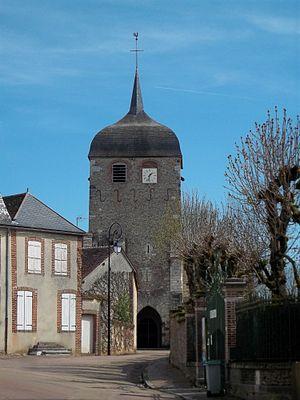
vue de la rue principale
Villiers-Saint-Benoît est une commune française située dans le département de l'Yonne en région Bourgogne-Franche-Comté.
Cet article recense une partie des monuments historiques de l'Yonne, en France.
L'église Saint-Benoît de Villiers-Saint-Benoît est une église située à Villiers-Saint-Benoît, dans le département de l'Yonne, en France. Elle est consacrée à saint Benoît.